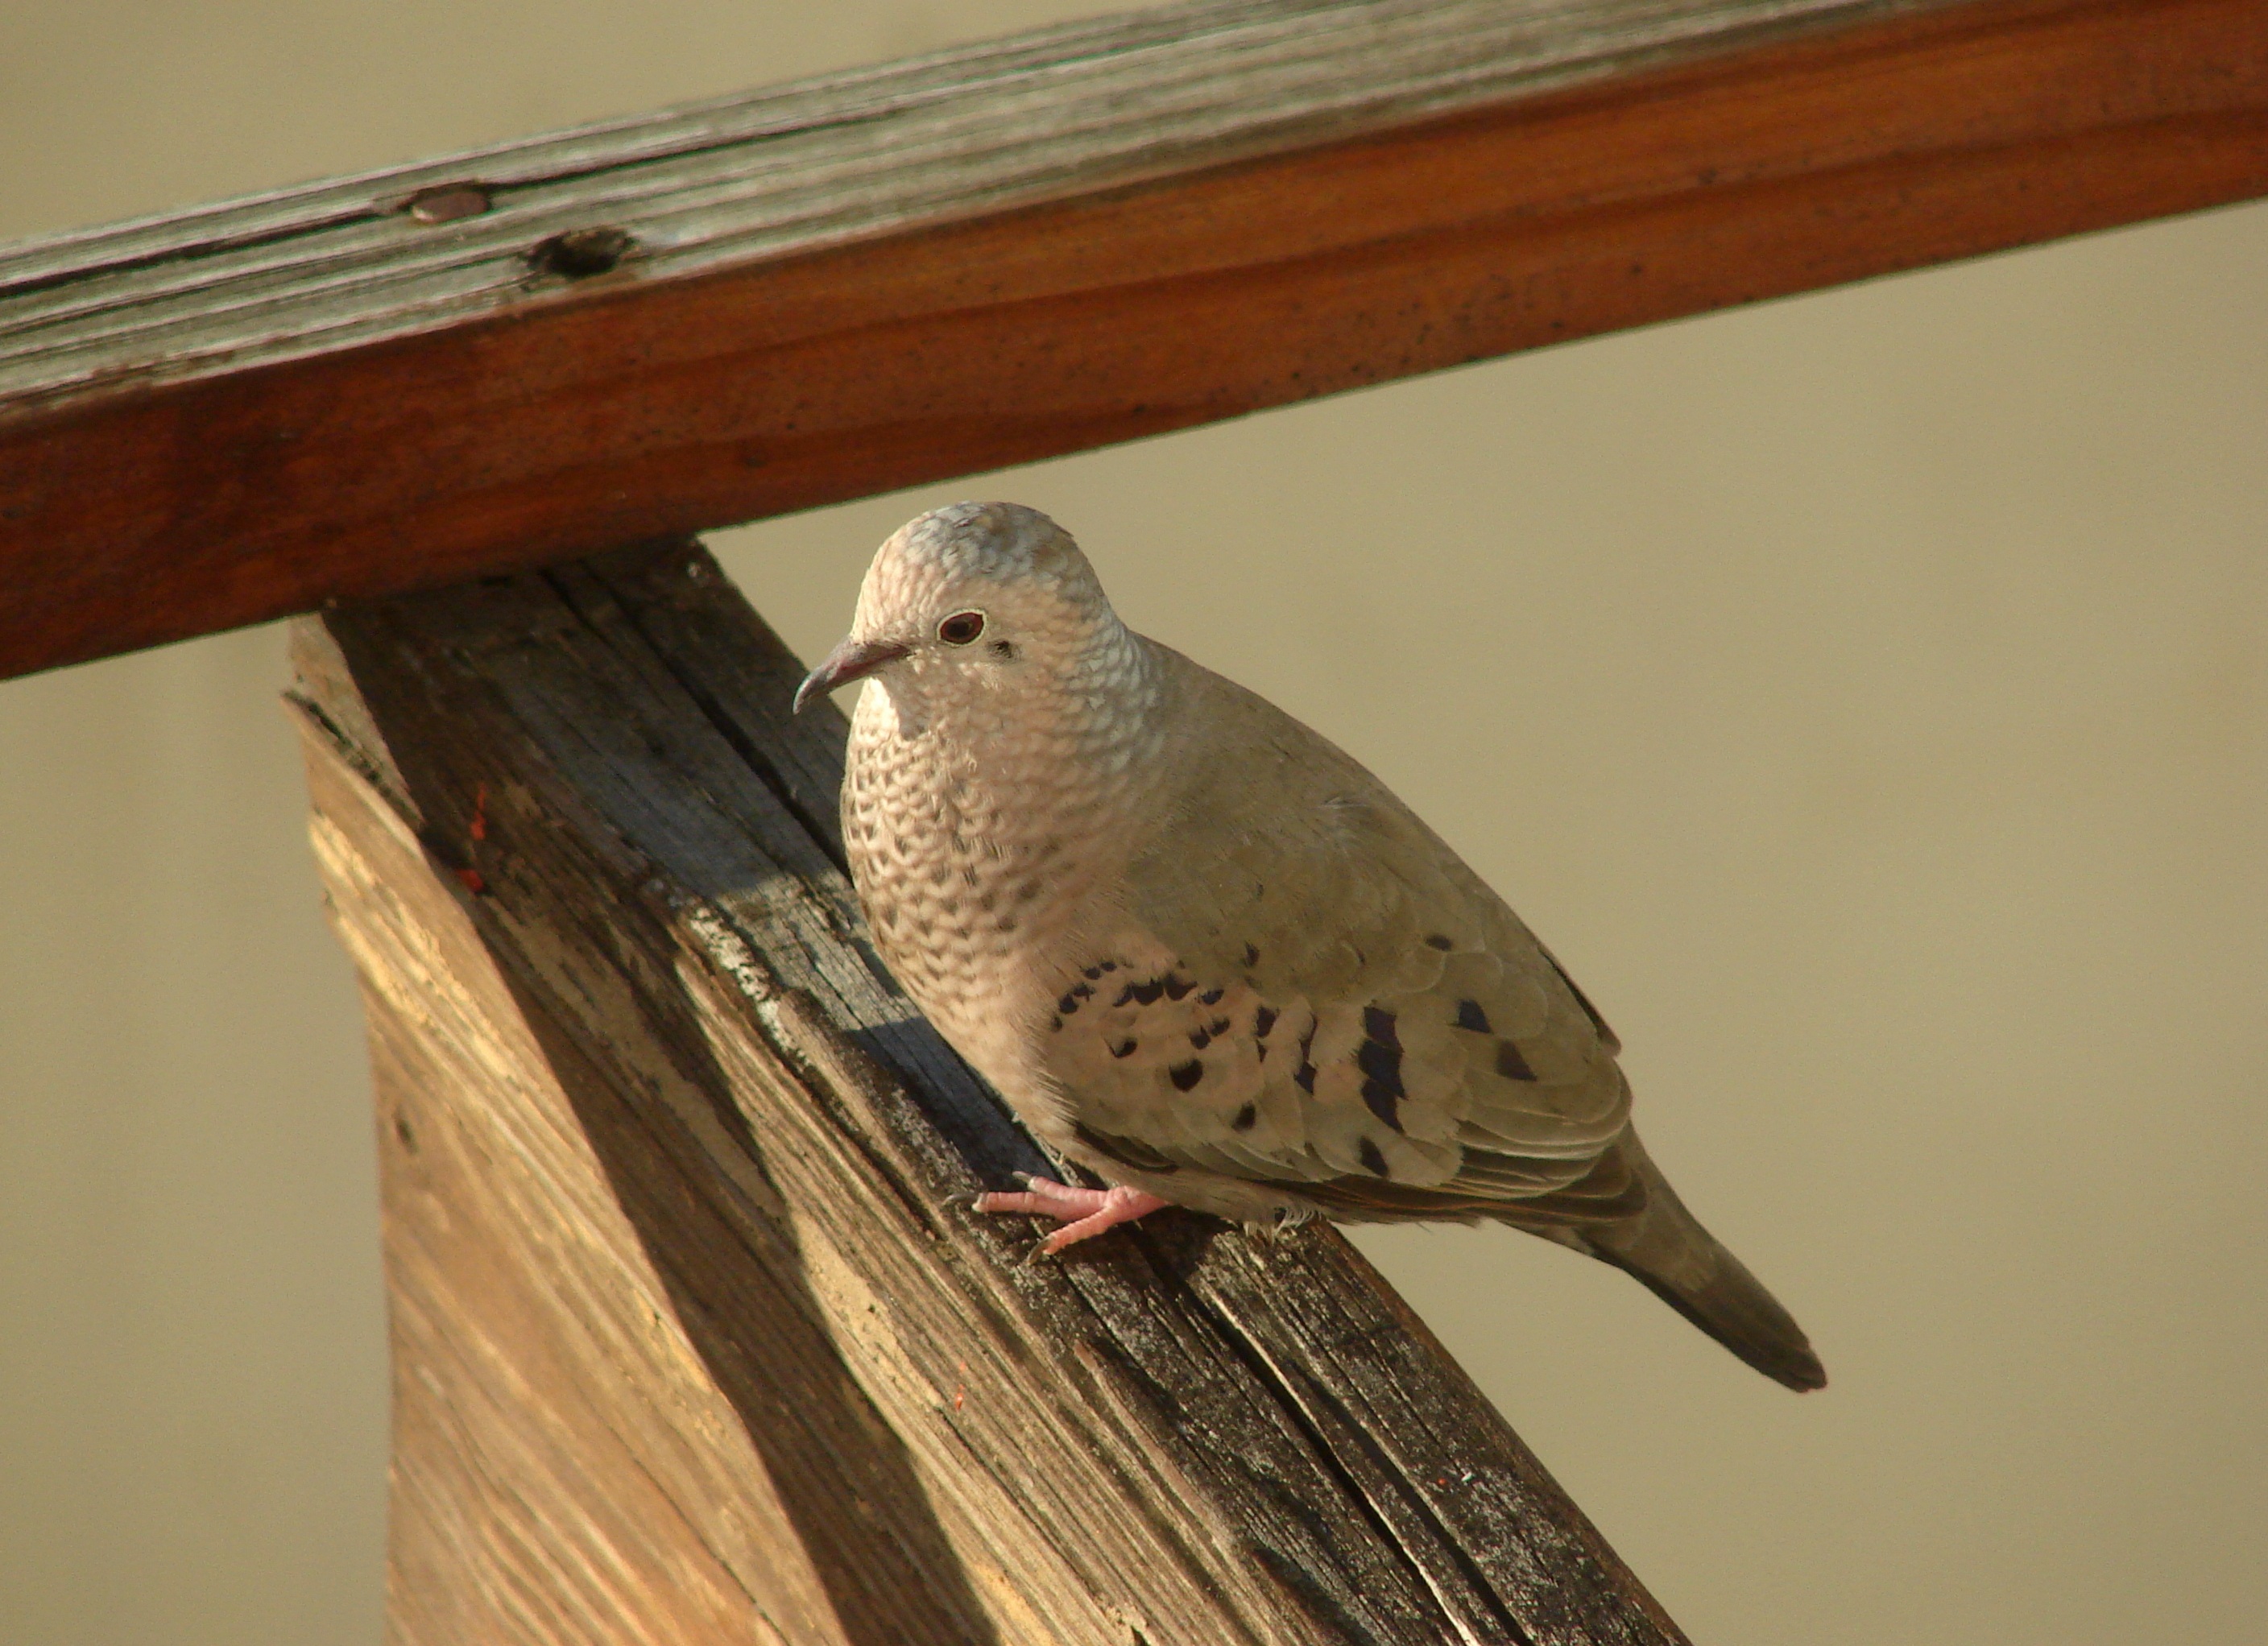
bird, wing, beak, fauna, vertebrate, caribbean, ave, parakeet, falcon, dominican republic, columbina passerina, columbiforme, perching bird, pigeons and doves, common pet parakeet